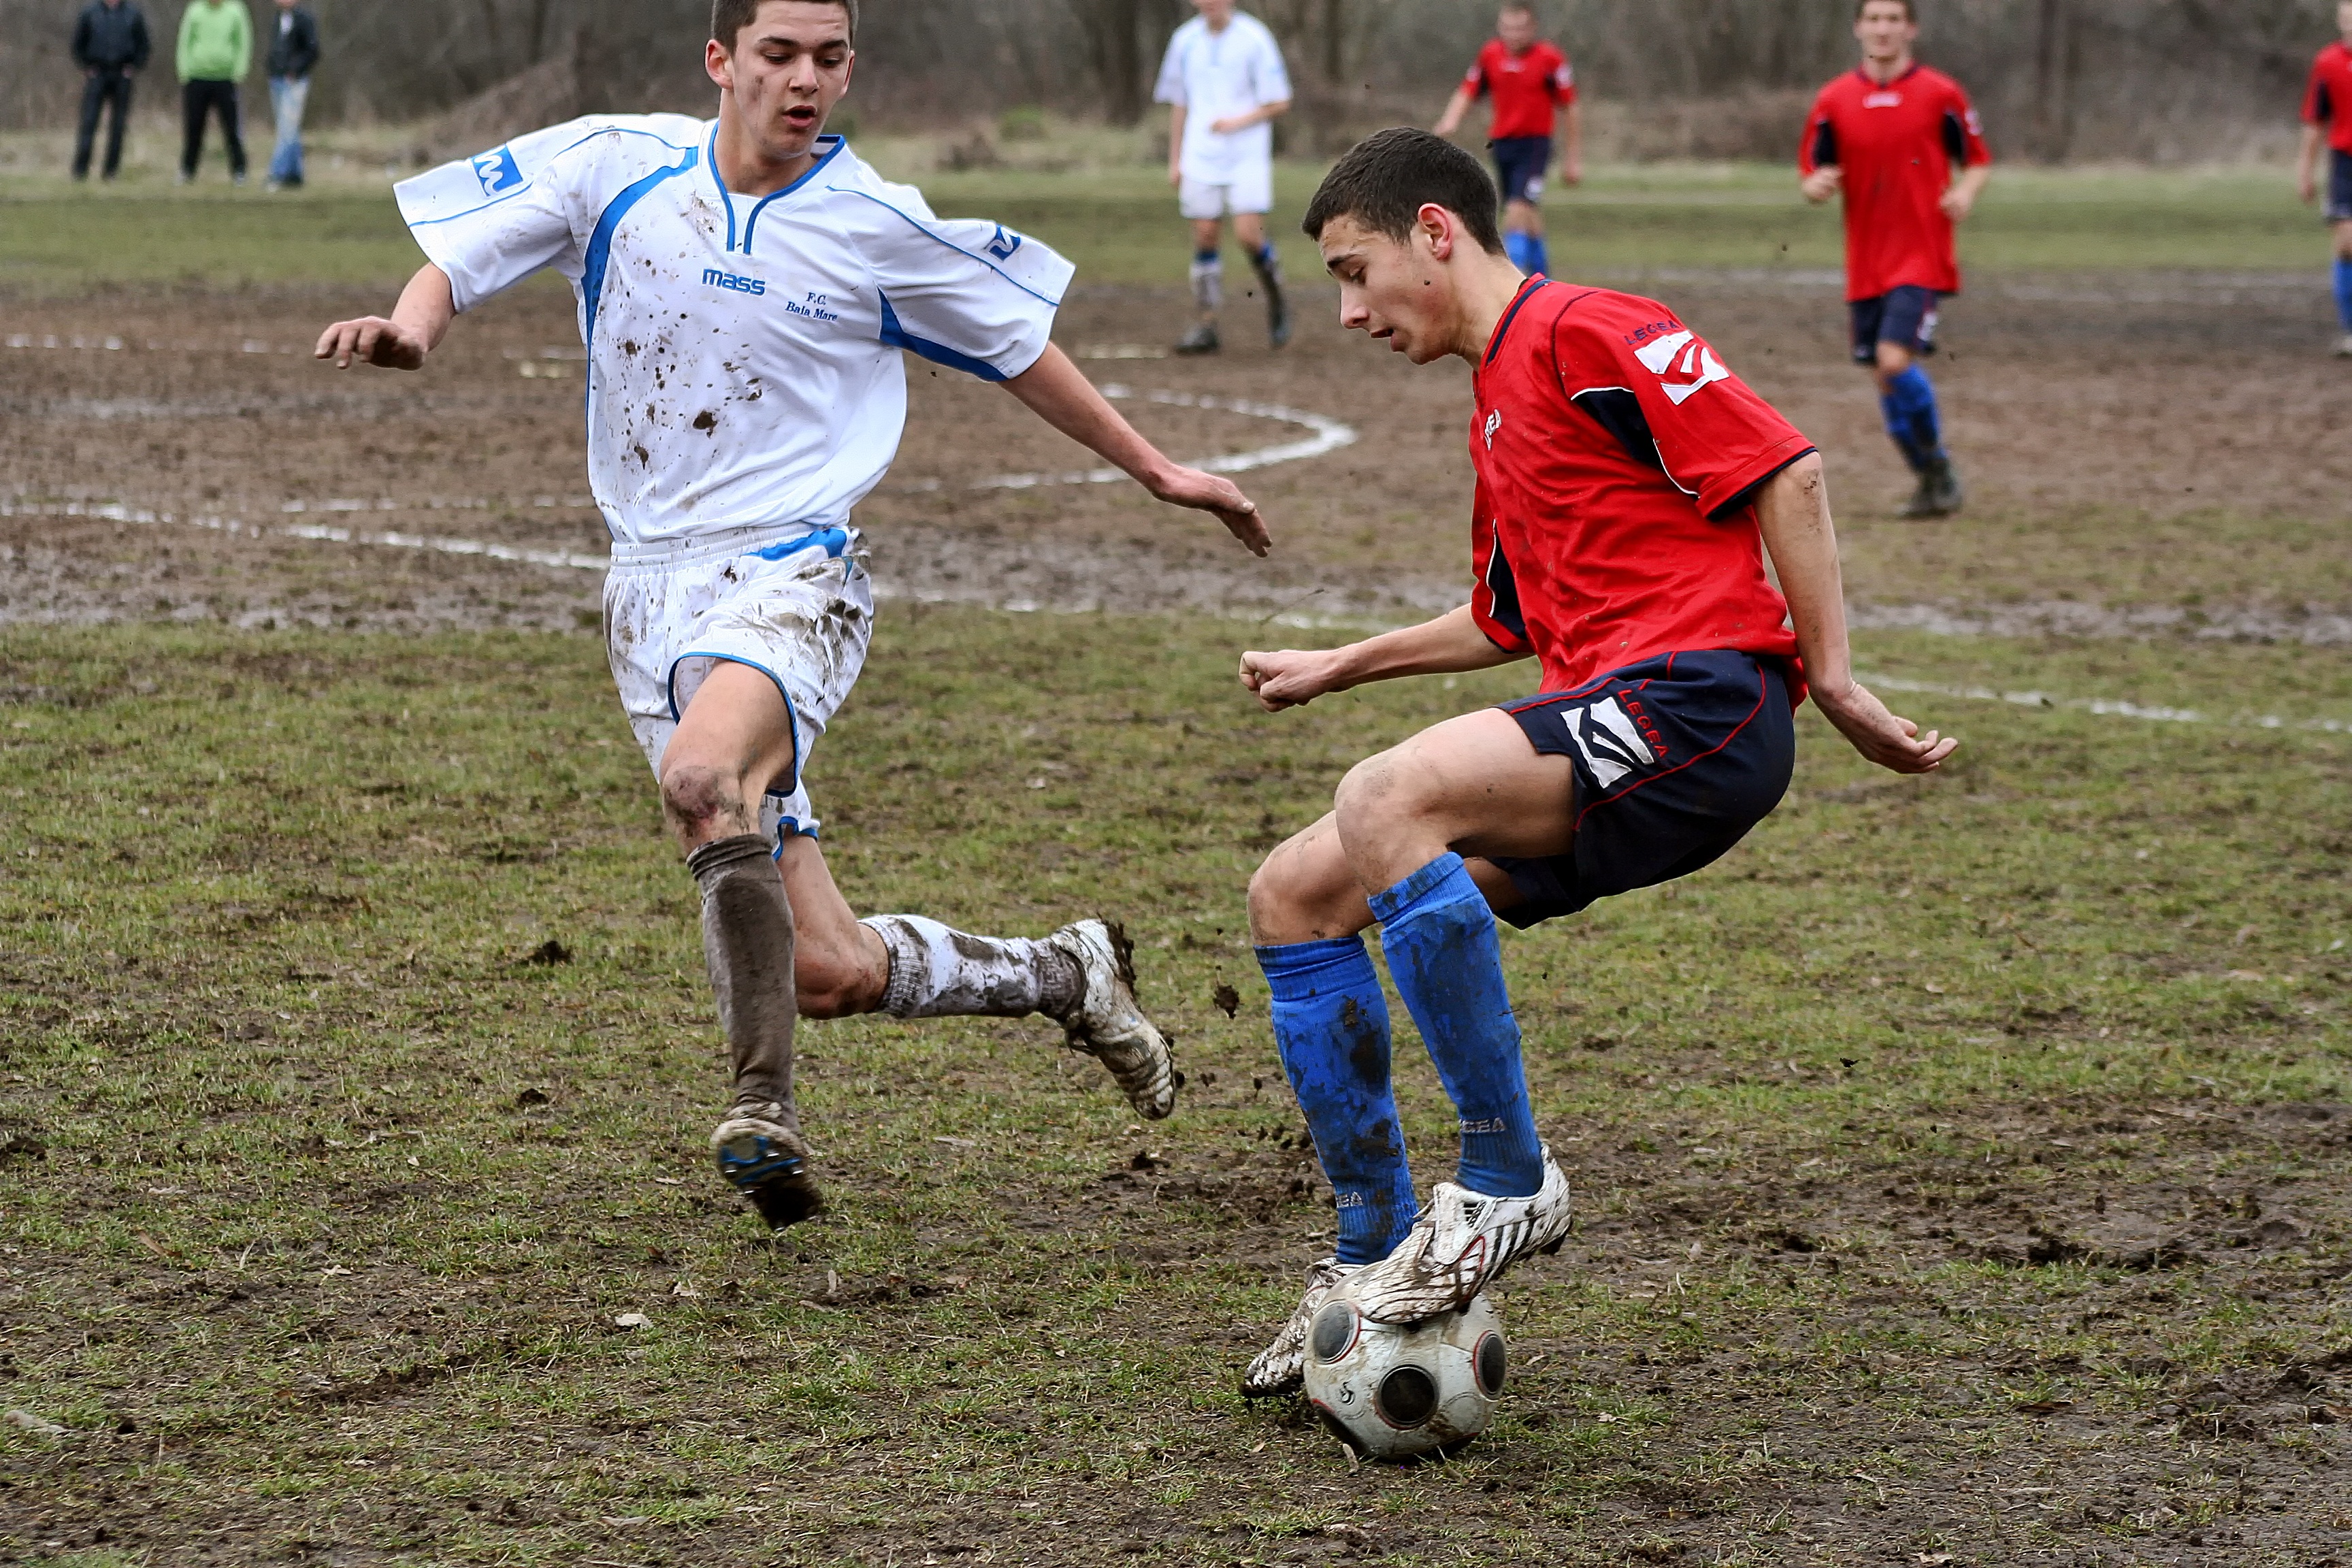
water, grass, sport, field, game, feet, running, splash, mud, action, training, soccer, dirty, playing, football, skill, player, outdoors, competition, fun, team, sports, ball, tournament, active, children playing, tackle, talent, football player, outdoor activities, ball game, soccer ball, team sport, soccer team, low budget, soccer players, rugby football, bad field, outplayed, outmatched